The Post-Star

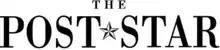
<!-- Commented out because image no longer exists:

The Post-Star is a daily newspaper in Glens Falls, New York. It serves the counties of Warren, Washington and Saratoga in New York State including the cities of Glens Falls and Saratoga Springs. The newspaper competes with "The Saratogian" of Saratoga Springs and the "Times Union" of Albany for the Saratoga County market.